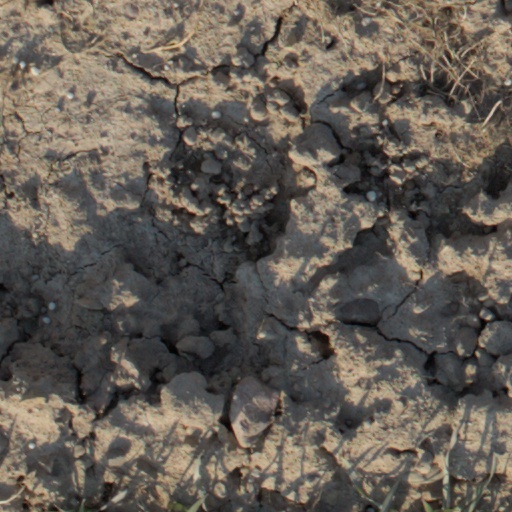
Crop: wheat